Stag Hound

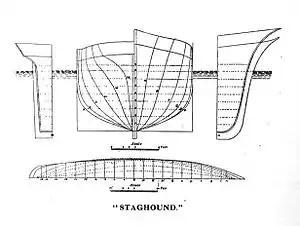
Lines of "Stag Hound"

The commercial success of U.S. clipper ships in the China trade in the 1840s, closely followed by the California gold rush of 1849, made it possible for the designs of square-rigged merchant ships to reach their culmination of development. Merchant firms such as Boston's Sampson & Tappan were able to venture the capital necessary to build "extreme clippers", a type of vessel longer, with taller masts, more heavily sparred, and with sharper lines than any built before this time. Enoch Train contracted McKay to build "Stag Hound" for himself, but sold it to Grinnell, Minturn & Co of New York for $90,000 before its launch. With the money in hand, McKay and his men built "Stag Hound" in only 100 days in late 1850.